Scheduled monuments in Somerset

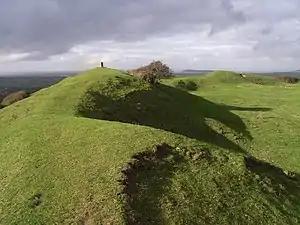
Brent Knoll Camp has artefacts from the Bronze, Iron and Roman ages.

The former district of Sedgemoor is a low-lying area of land close to sea level between the Quantock and Mendip hills, historically largely marsh (or moor). It contains the bulk of the area also known as the Somerset Levels, including Europe's oldest known engineered roadway, the Sweet Track.